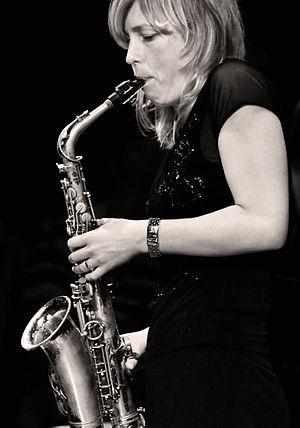
Tineke Postma, née à Heerenveen le 31 août 1978, est une saxophoniste et compositrice néerlandaise qui joue du post-bop.